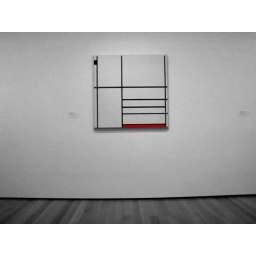
in a little red box